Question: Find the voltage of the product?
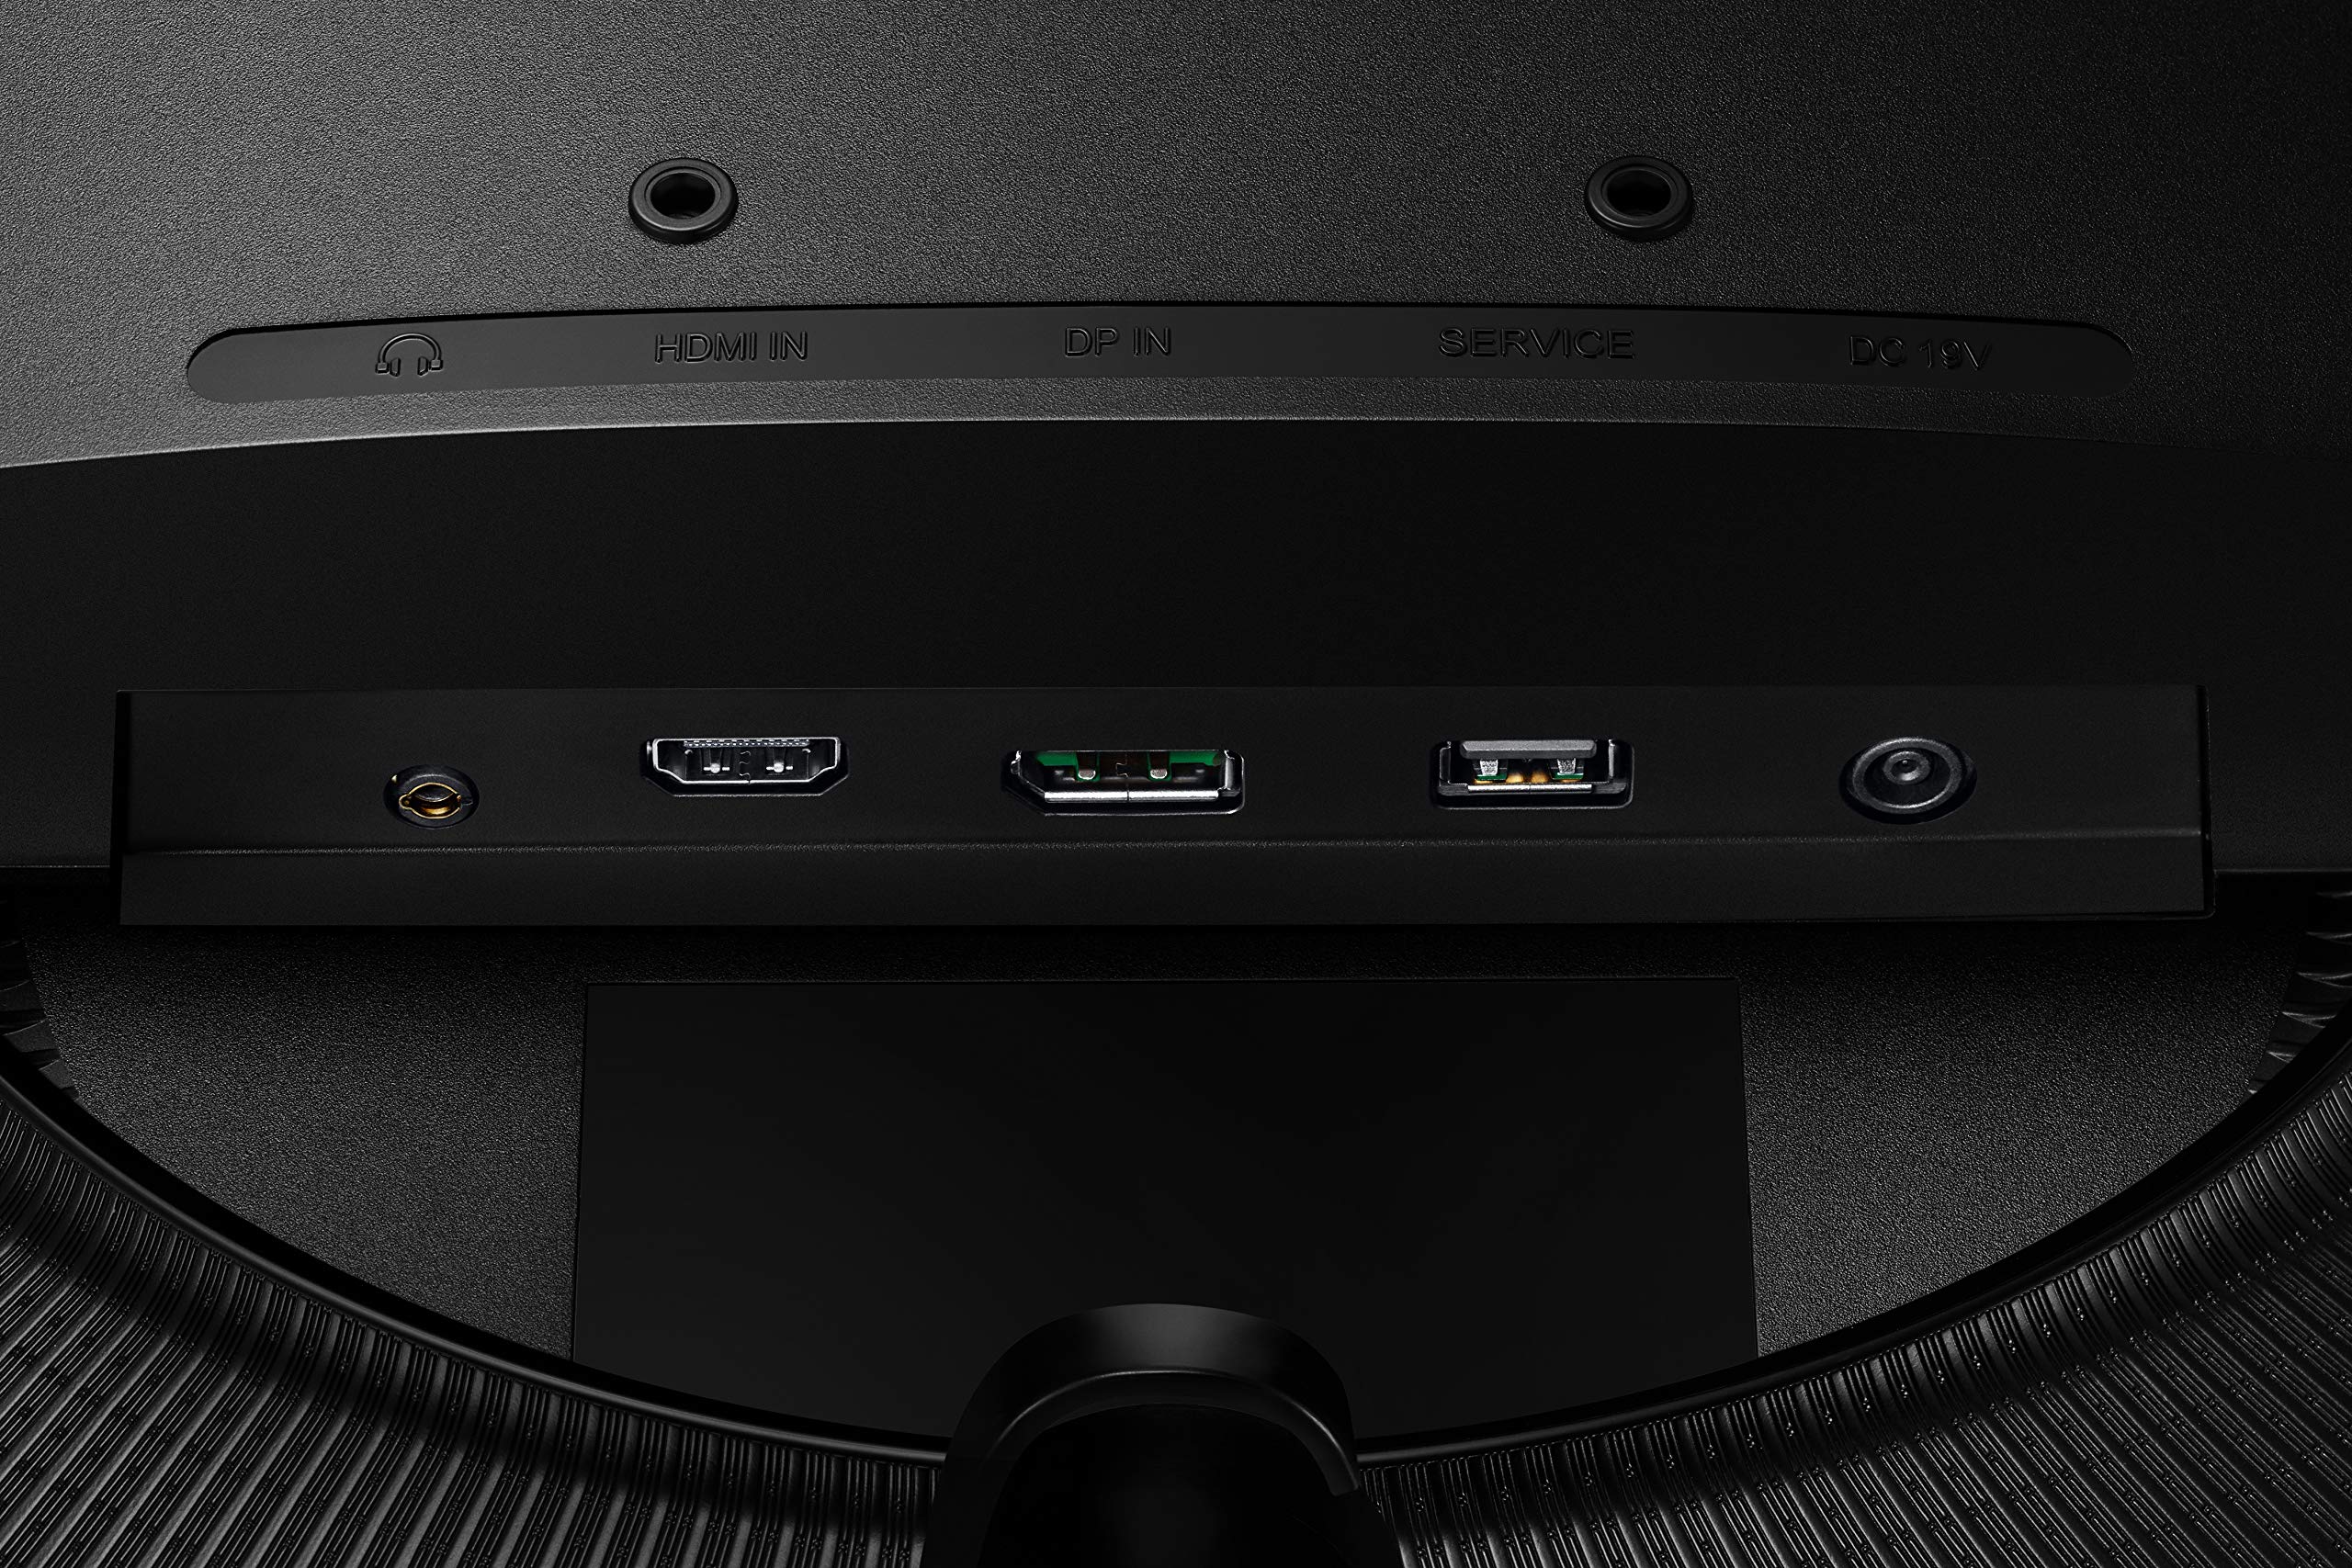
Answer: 19.0 volt